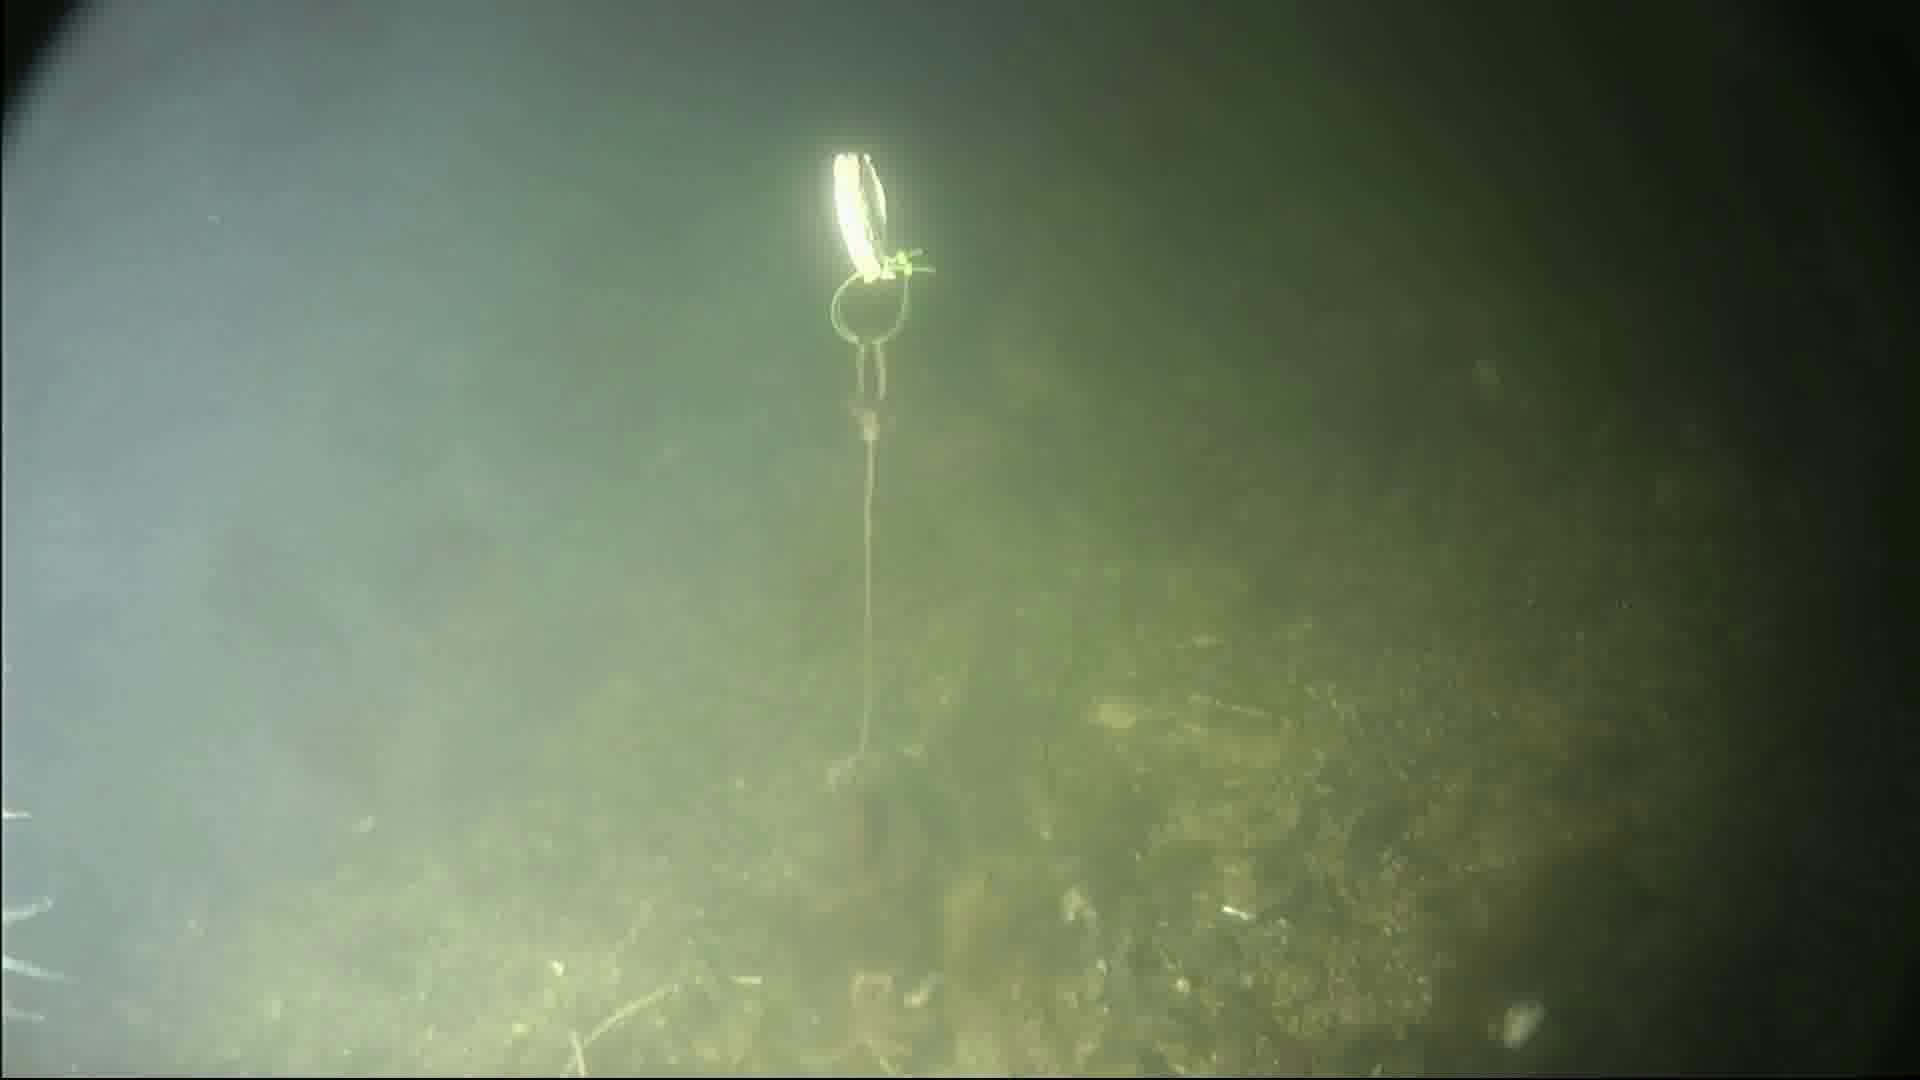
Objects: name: starfish
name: crab
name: small_fish